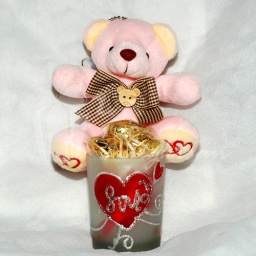
Chocolate in a cup and a bear